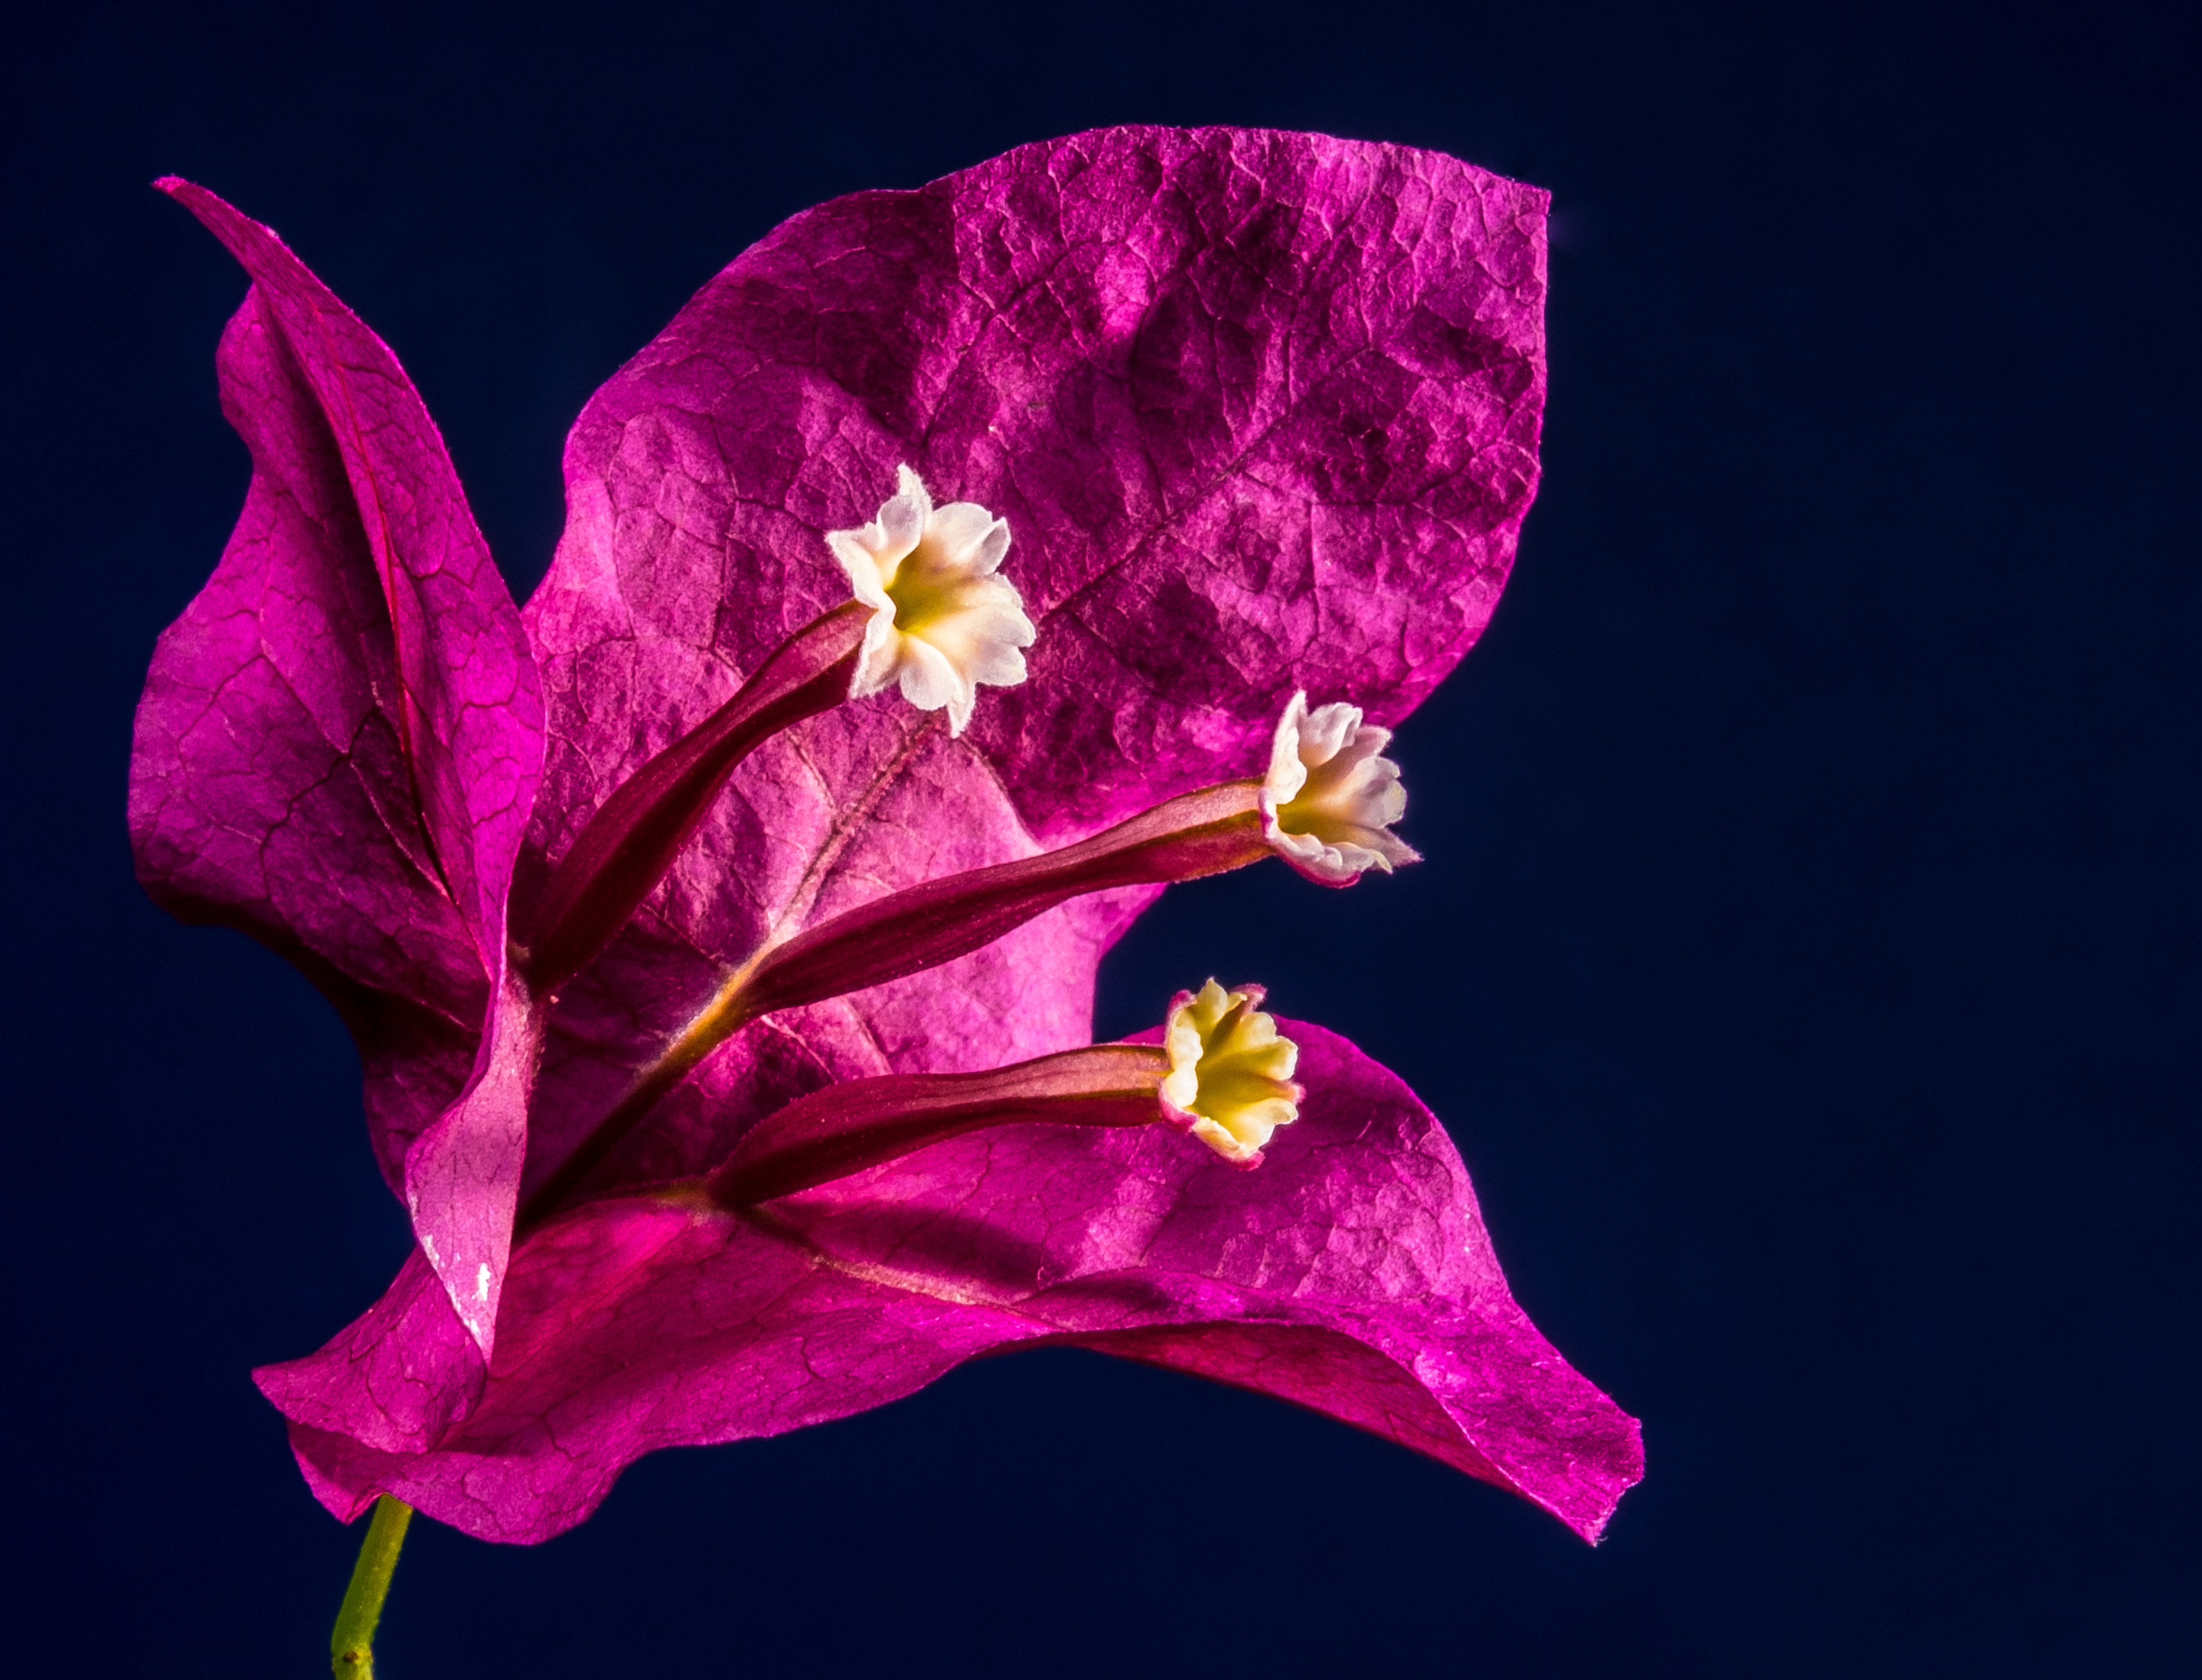
blossom, plant, leaf, flower, purple, petal, bloom, red, pink, close, flora, human body, eye, organ, bougainvillea, macro photography, flowering plant, triple flower, bougainville, nyctaginaceae, four o clock plant, plant stem, land plant